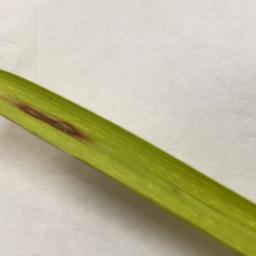
Label: Rice___Leaf_Blast